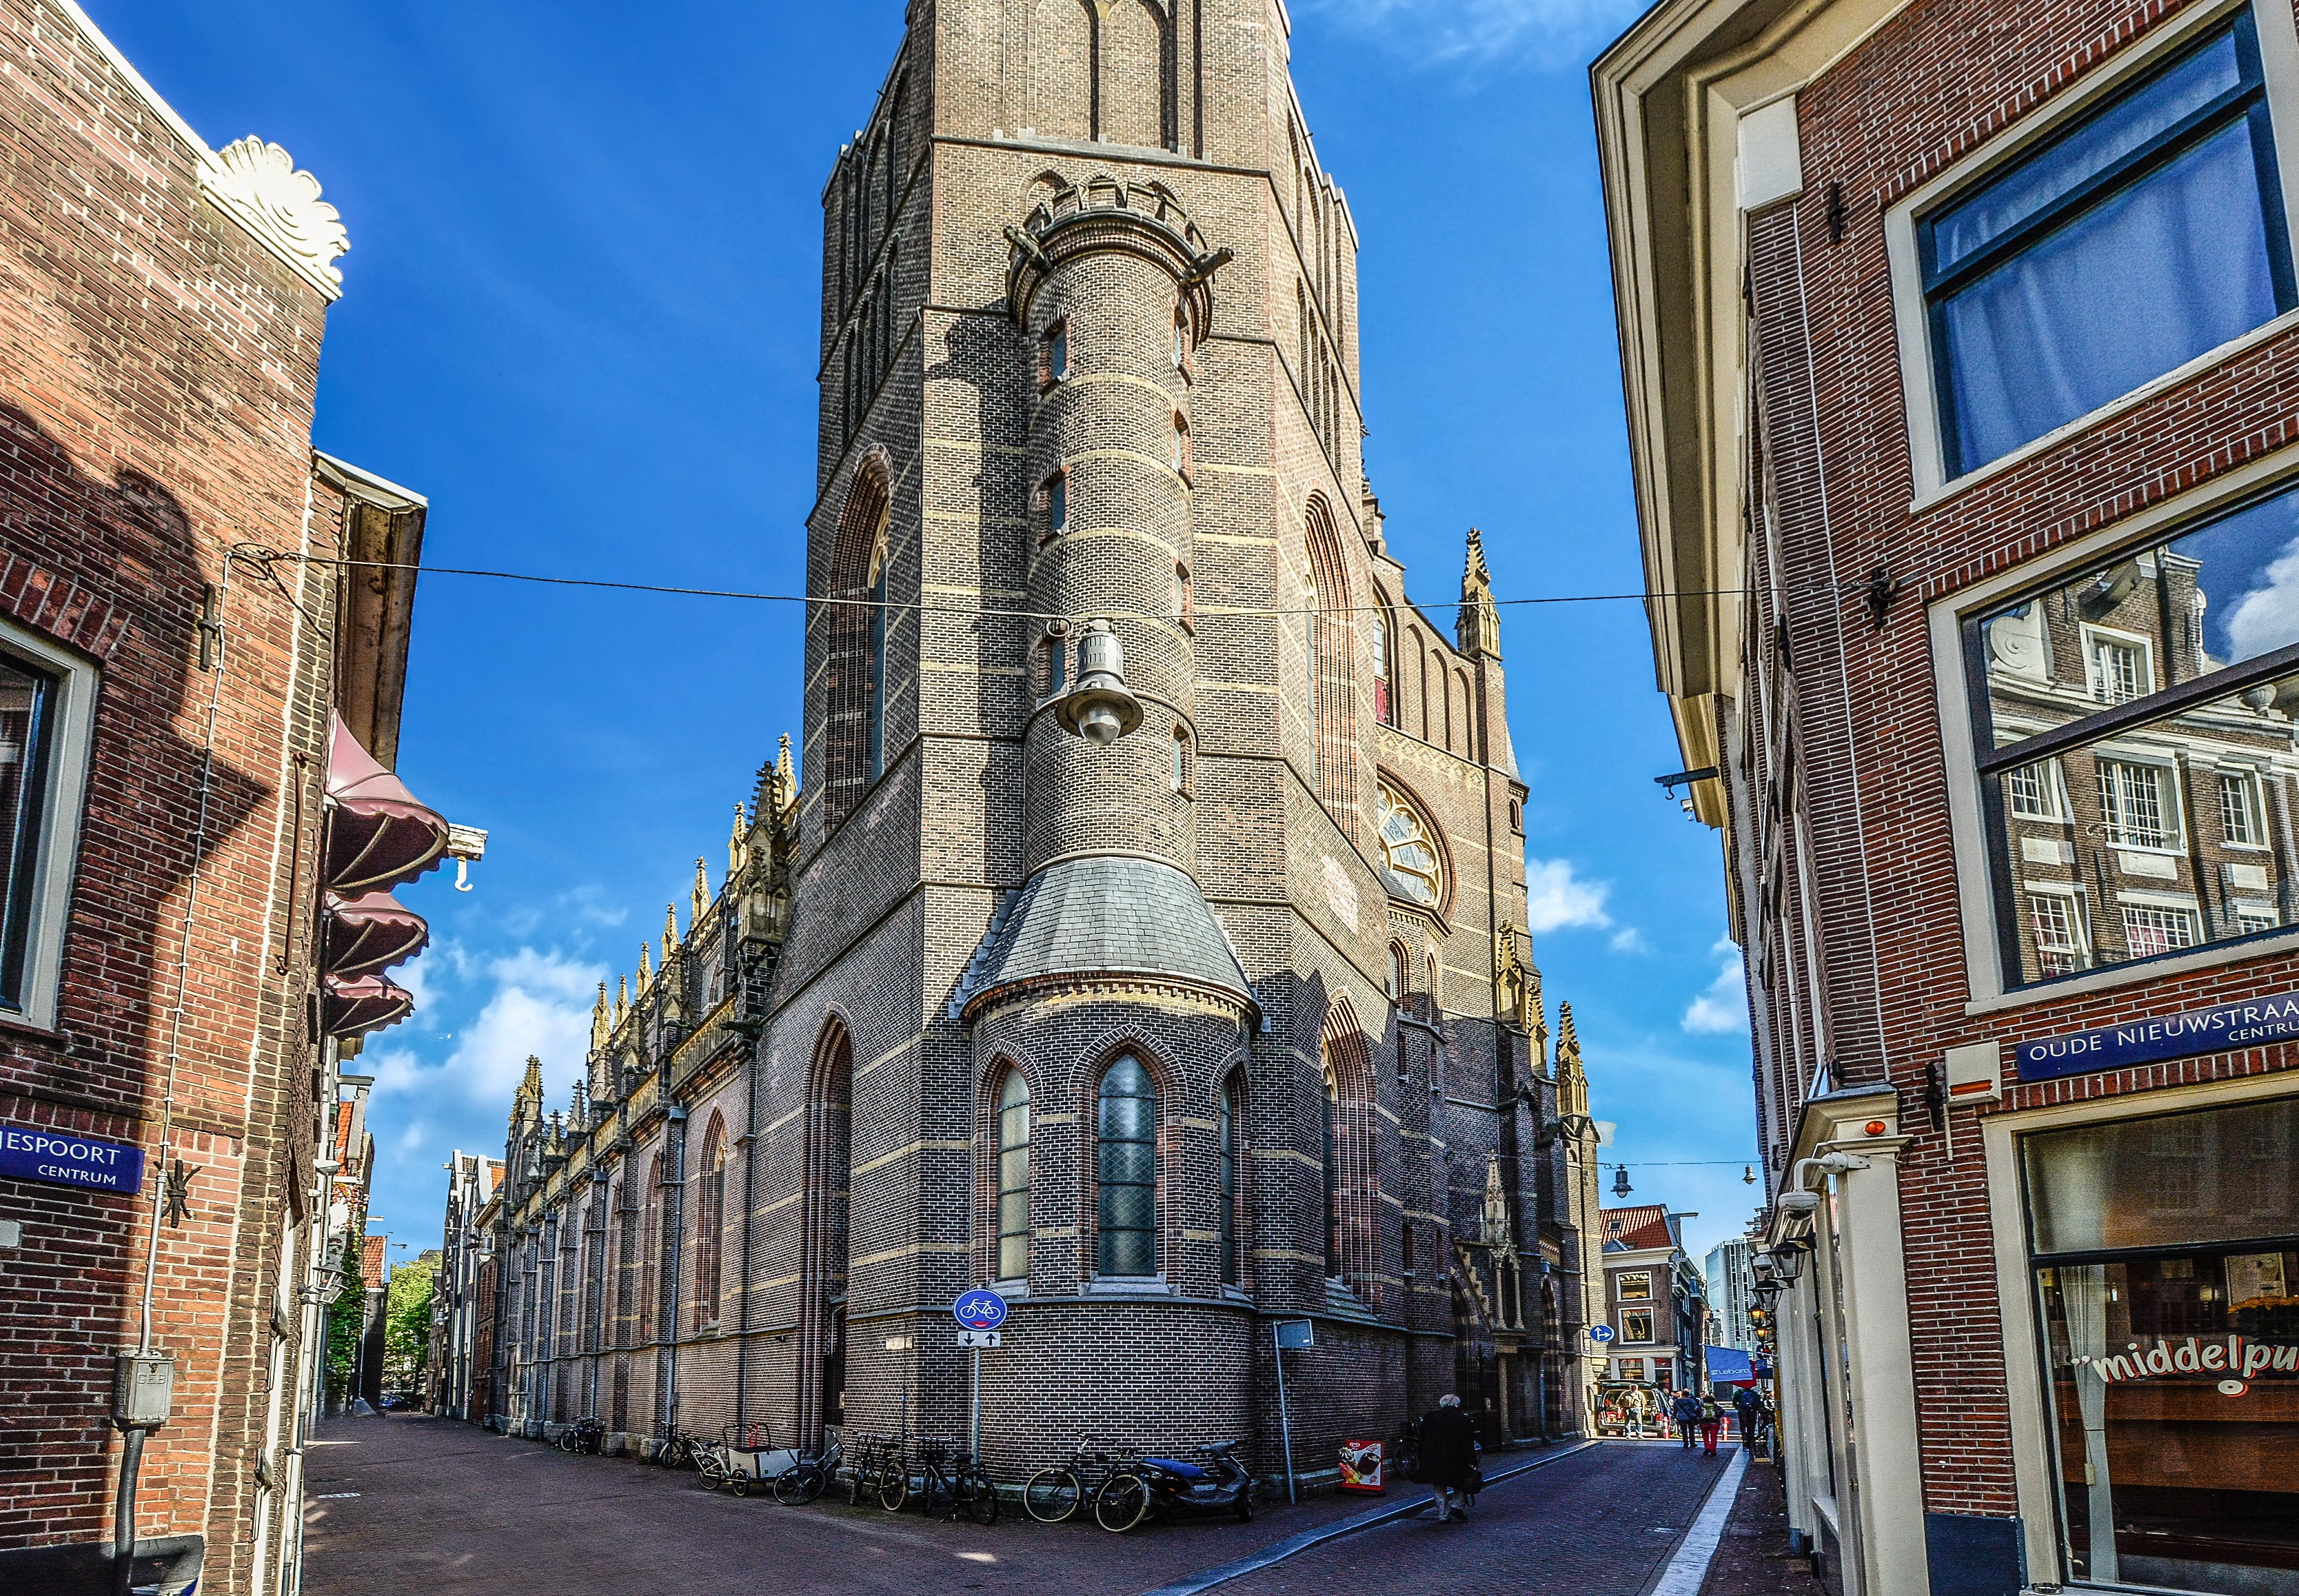
architecture, sky, road, street, town, perspective, building, old, city, cityscape, downtown, travel, tower, landmark, facade, blue, church, cathedral, tourism, place of worship, streets, holland, amsterdam, netherlands, corner, spire, dutch, angles, neighbourhood, tours, urban area